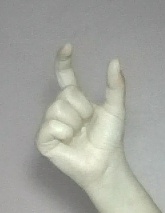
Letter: nun